Aran Islands

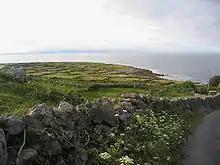
Inishmore

On the cliff tops, ancient forts such as Dún Aonghasa (Dún Aengus) on Inishmore and Dún Chonchúir (Fort of Conchobar) on Inishmaan are some of the oldest archaeological remains in Ireland. A lacework of ancient stone walls across all three islands ( in all) encloses networks of small fields to contain local livestock. Also found are early "clocháns" (dry-stone beehive huts from the early-Christian period). Enda of Aran founded the first true Irish monastery near Killeany (Cill Éinne or Church of Enda). In time, a dozen monasteries were on Inishmore alone. Many Irish saints had some connection with Aran: St. Brendan was blessed for his voyage there; Jarlath of Tuam, Finnian of Clonard, and St. Columba called it the "Sun of the West". In total, 38 national monuments are on the Aran Islands.